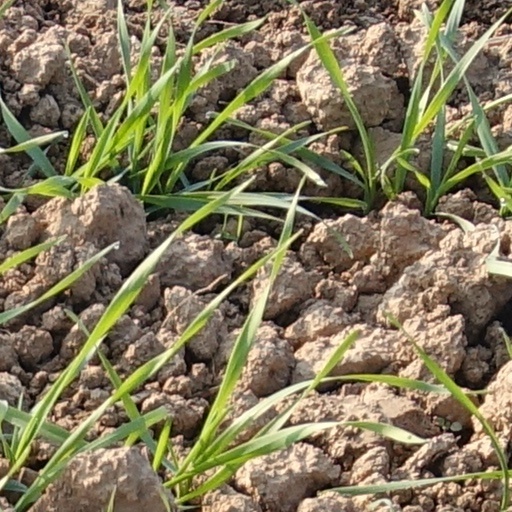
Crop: wheat